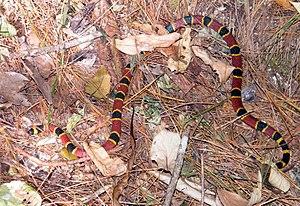
Micrurus nigrocinctus est une espèce de serpents de la famille des Elapidae.